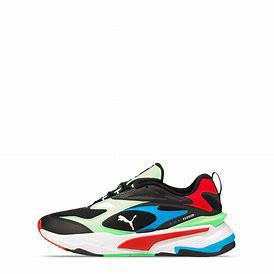
Brand: Puma
Model: Rs Fast